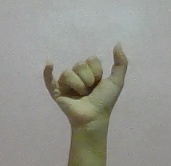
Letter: ya